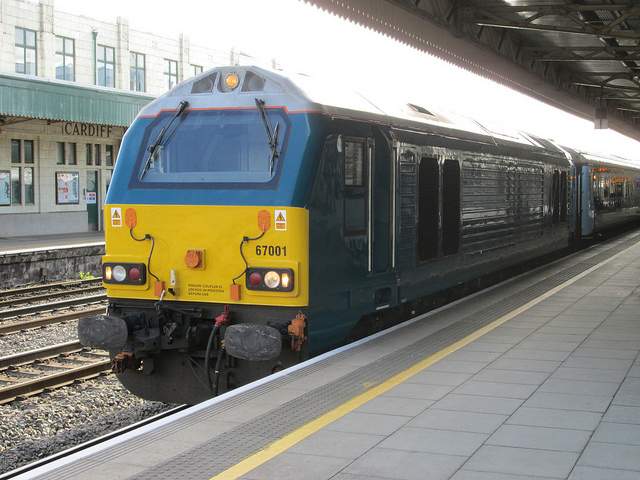
user: Given an image and a question. Answer the question in a short answer. Question: Can you guess the place name where the train is shown in this picture? Short Answer:
assistant: cardiff